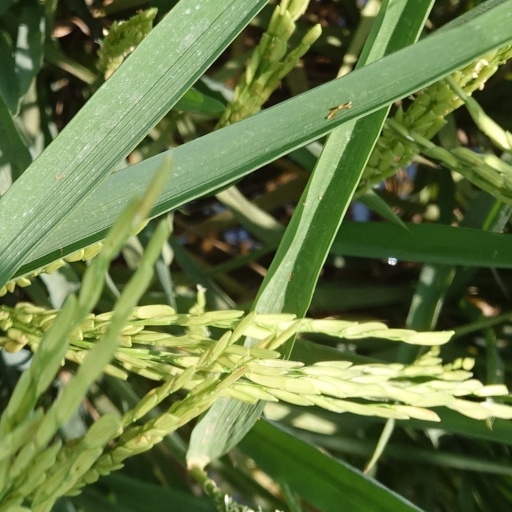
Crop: rice